The Co Founder

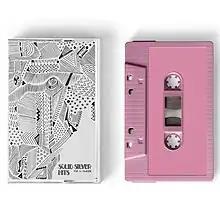
Solid Silver Hits Cassette Layout

In December 2018 the band announced their full Japan tour schedule, consisting of 10 shows across the Tokyo metropolitan area, along with their intent to record a 4 song EP in Ellijay (GA) in March 2019. While the band originally intended to record four songs, Solid Silver Hits was released on December 4th, 2020 as a two track single. All proceeds from the release are being donated to Fair Fight, a voting rights organization based out of Atlanta, Georgia.